Glover Teixeira

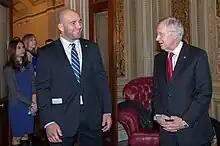
Teixeira and Reid in 2014

Teixeira was expected to face Ryan Bader on 25 May 2013 at UFC 160. However, Bader withdrew from the bout citing an injury and was replaced by James Te Huna. Teixeira won by submission with a guillotine choke in the first round. The performance earned Teixeira "Submission of the Night" honors.